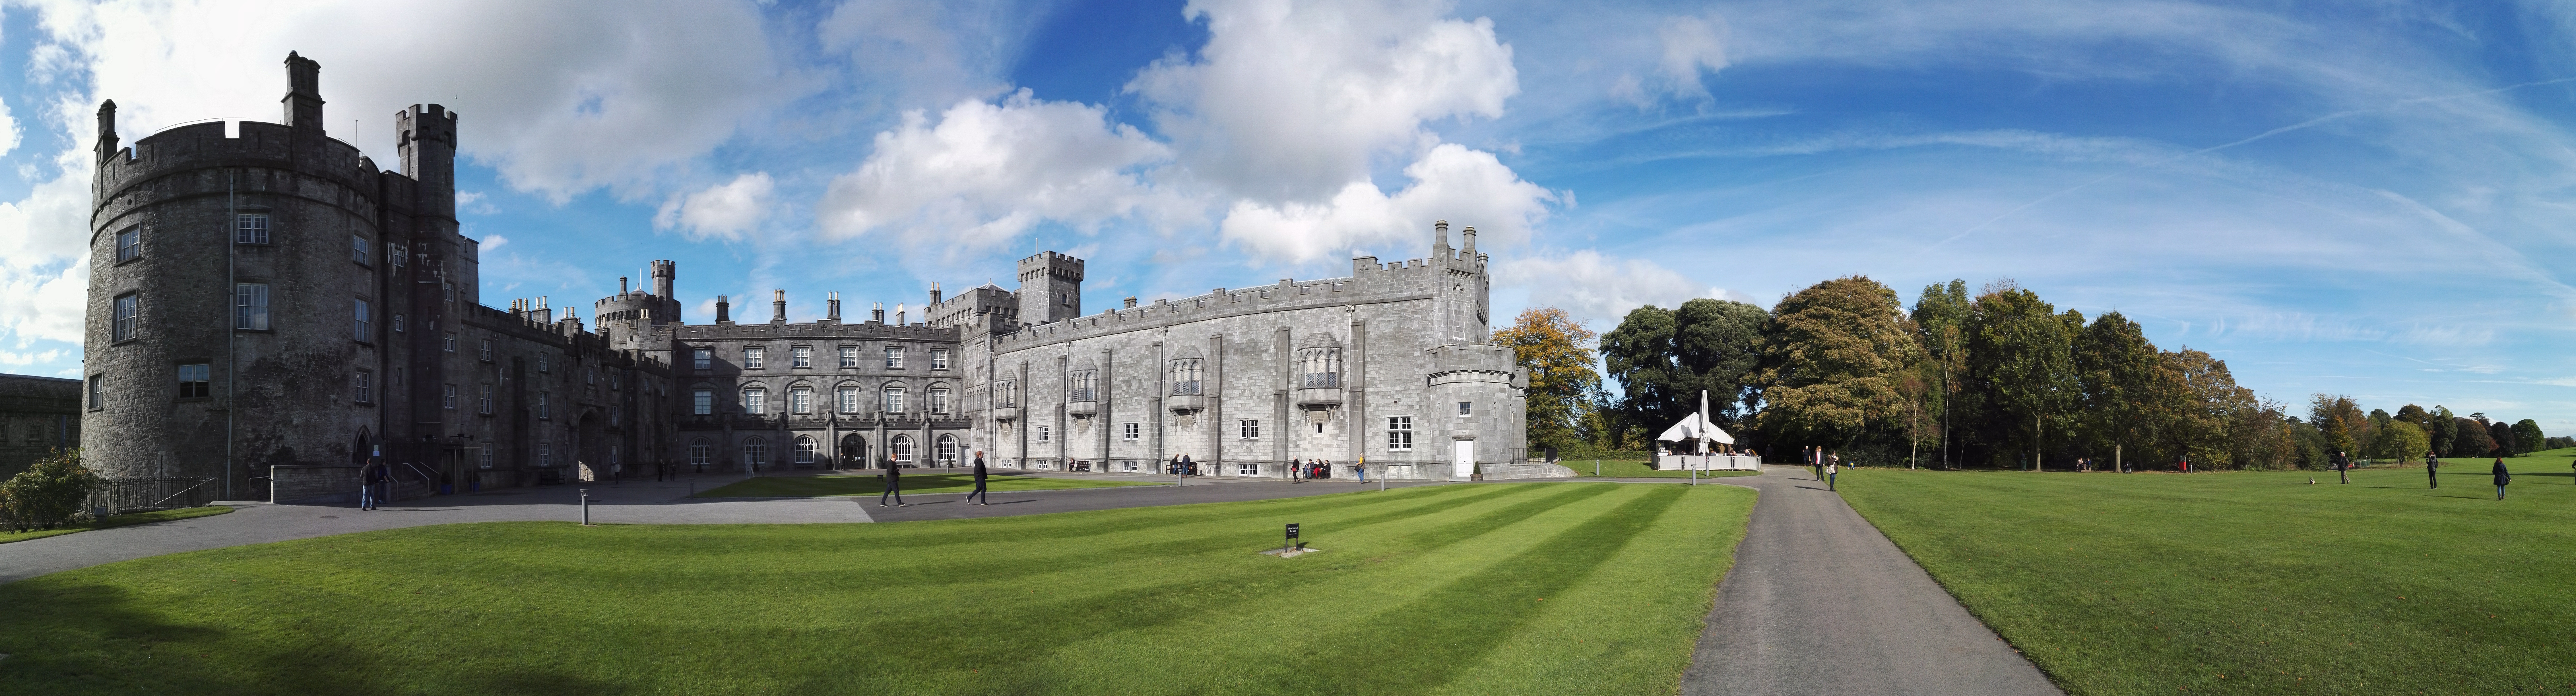
landscape, building, chateau, panorama, green, tower, castle, places of interest, clouds, monastery, ireland, abbey, estate, stately home, county galway, kilkenny castle, kilkenny